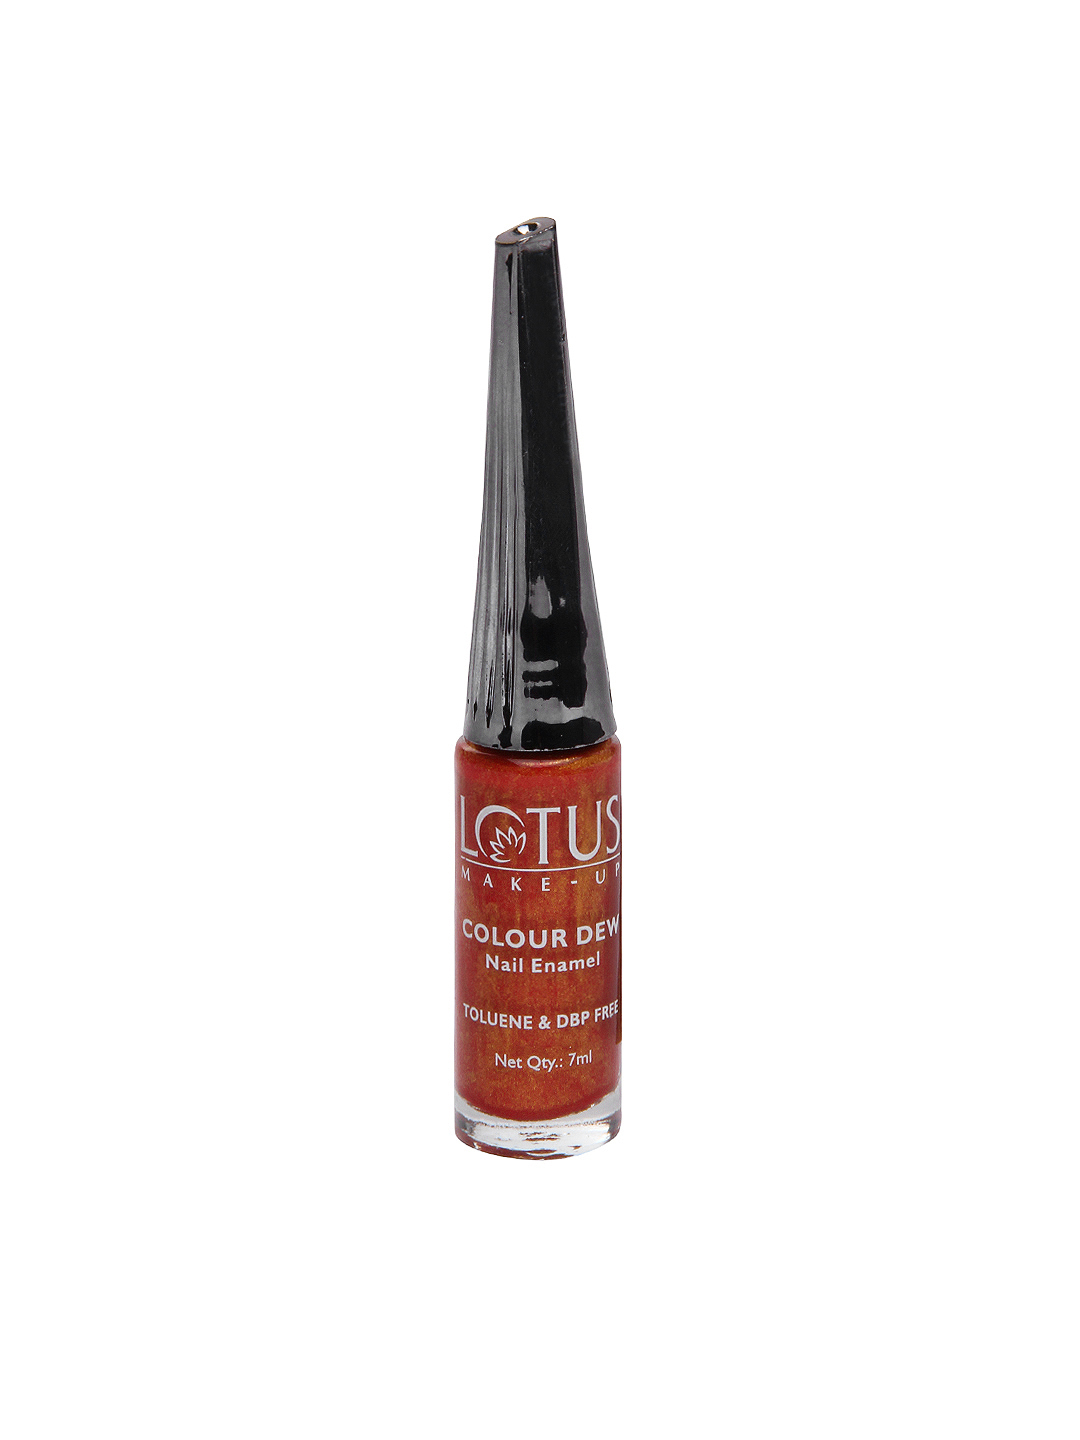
Lotus Herbals Make-Up Colour Dew Cherry Crush Nail Polish 91
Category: Personal Care / Nails / Nail Polish
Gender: Women
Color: Rust
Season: Spring 2017
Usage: Party